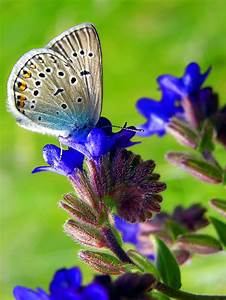
Label: farfalla